Adana

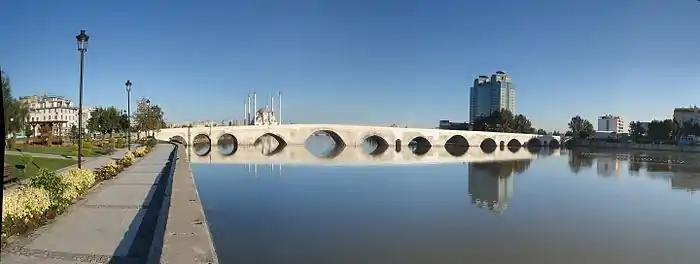

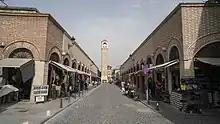
The Great Clock Tower (Büyük Saat Kulesi)

A major centre for grain and cotton production in the Ottoman period, Adana was one of Turkey's first industrialised cities and is now one of its most economically developed cities. A mid-size trading city until the mid-1800s, the city attracted European traders after the United States, a major cotton supplier, became embroiled in its Civil War. Cilician farmers exported agricultural products for the first time and started building up capital. By the start of the 20th century, factories, almost all of them processing cotton, began to operate here. The coming of the Republic accelerated industrialisation as closed plants were re-activated and state-owned plants opened. With the construction of the Seyhan Dam and improvements in agricultural techniques, there was an explosive growth in agricultural production during the 1950s. Large-scale industry grew up along the D-400 highway and the Karataş road. A service industry, especially banking, developed during this period.